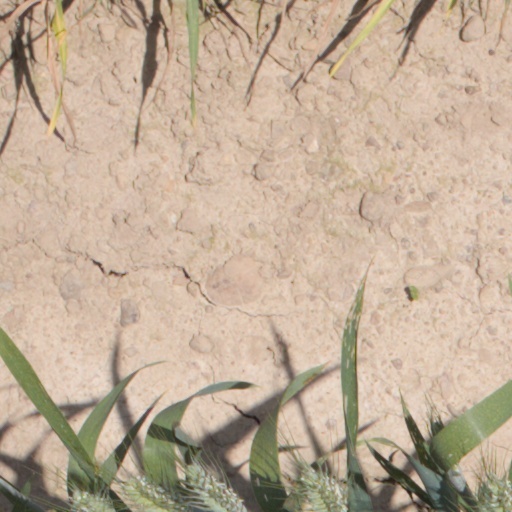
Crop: wheat